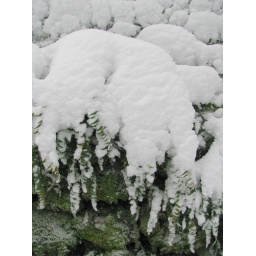
the mossy, fern covered wall near the tennis courts on the east side of Mt Tabor were caked with fresh snow.